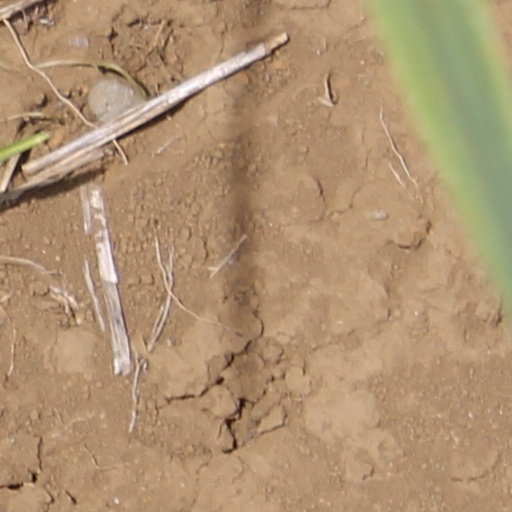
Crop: wheat